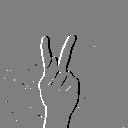
ASL letter: k